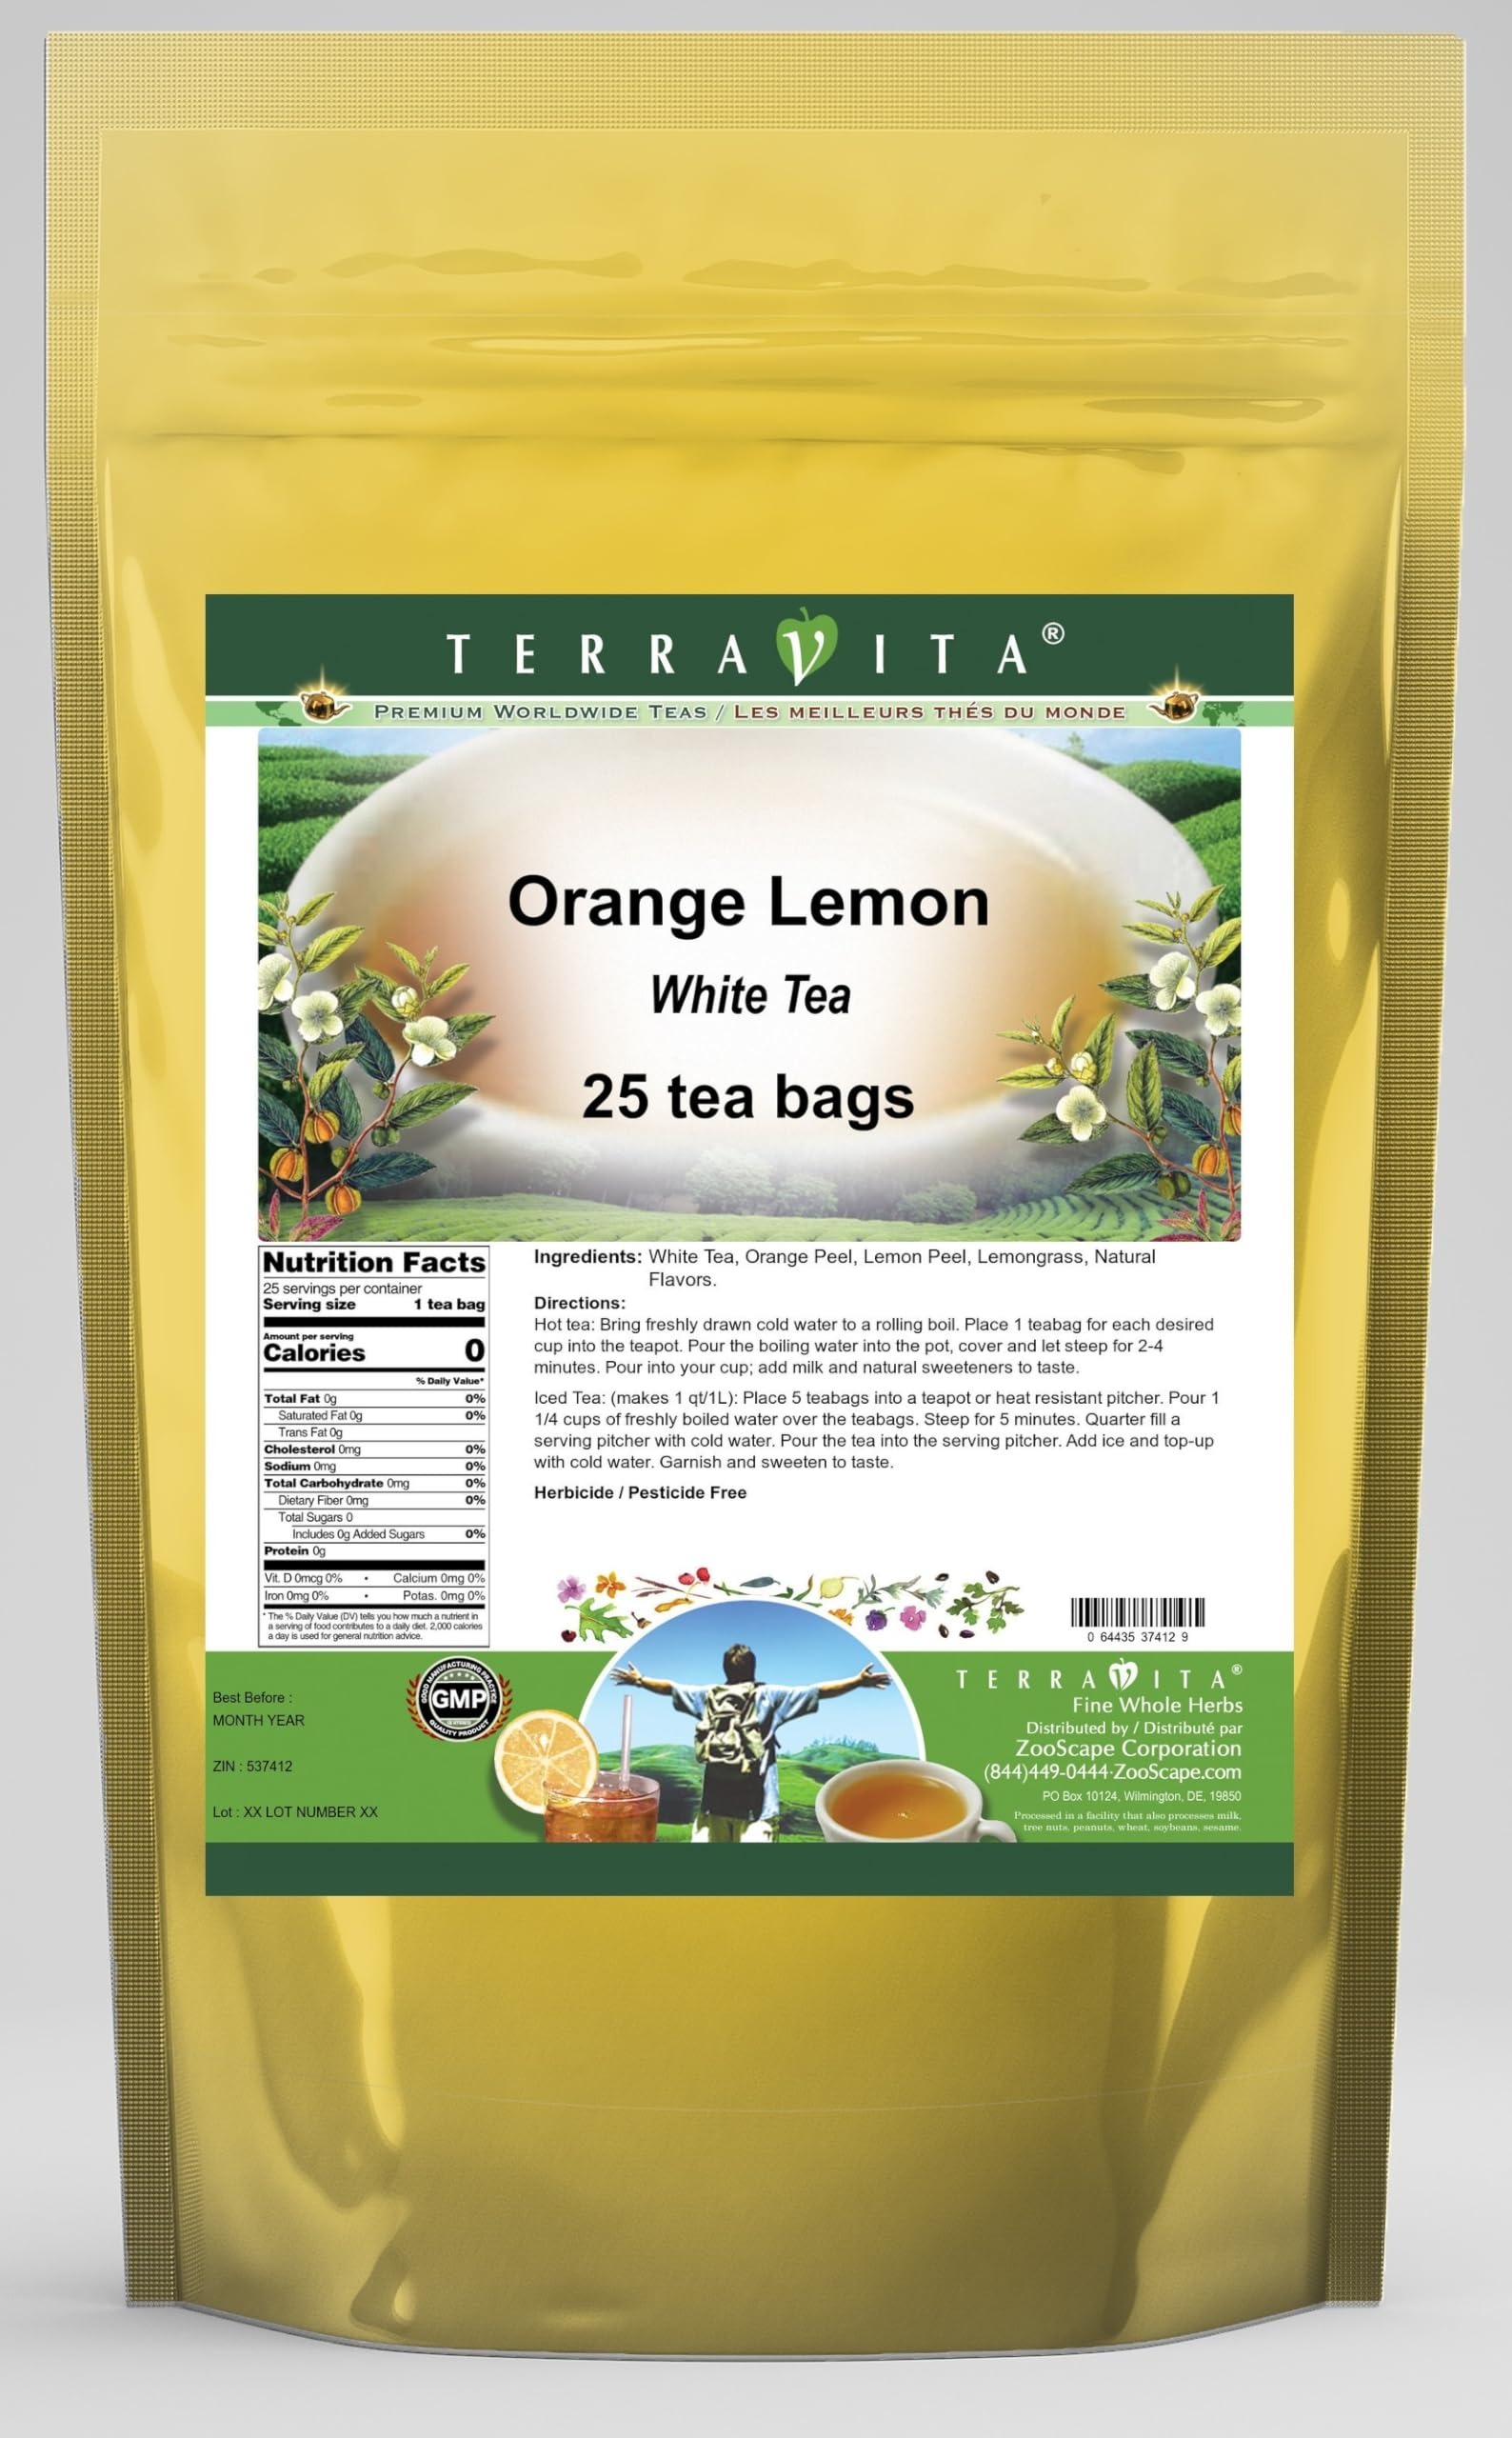
Item Name: Orange Lemon White Tea (25 tea bags, ZIN: 537412)
Bullet Point 1: Our Orange Lemon White Tea is a mouth-watering flavored White tea with Orange Peel, Lemon Peel and Lemongrass that you can enjoy all year round! The aroma and Orange Lemon flavor is a delight! - Ingredients: White tea, Orange Peel, Lemon Peel, Lemongrass and Natural Orange Lemon Flavor.
Bullet Point 2: No fillers.
Bullet Point 3: Manufacturer: TerraVita
Bullet Point 4: Size: 25 tea bags
Bullet Point 5: White Tea Bags - Packed in a convenient upright pouch!
Product Description: Our Orange Lemon White Tea is a mouth-watering flavored White tea with Orange Peel, Lemon Peel and Lemongrass that you can enjoy all year round! The aroma and Orange Lemon flavor is a delight! - Ingredients: White tea, Orange Peel, Lemon Peel, Lemongrass and Natural Orange Lemon Flavor. - Hot tea brewing method: Bring freshly drawn cold water to a rolling boil. Place 1 teabag for each desired cup into the teapot. Pour the boiling water into the pot, cover and let steep for 2-4 minutes. Pour into your cup; add milk and natural sweeteners to taste. - Iced tea brewing method: (to make 1 liter/quart): Place 5 teabags into a teapot or heat resistant pitcher. Pour 1 1/4 cups of freshly boiled water over the teabags. Steep for 5 minutes. Quarter fill a serving pitcher with cold water. Pour the tea into the serving pitcher. Add ice and top-up with cold water. Garnish and sweeten to taste. - TerraVita is an exclusive line of premium-quality, natural source products that use only the finest, purest and most potent ingredients found around the world. TerraVita is hallmarked by the highest possible standards of purity, potency, stability and freshness. All of our products are prepared with the highest elements of quality control, from raw materials through the entire manufacturing process, up to and including the moment that the bottles or bags are sealed for freshness and shipped out to you. Our highest possible standards are certified by independent laboratories and backed by our personal guarantee. - TerraVita exists to meet and ensure your family's health and wellness without the harmful effects of chemicals and health products. We strive to make all of our products affordable and reliable and are constantly searching the market to maintain our affordability and to look for new
Value: 25.0
Unit: Count

Price: 26.09